J. Samuel White

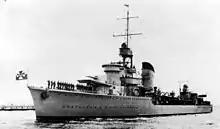
Polish destroyer ORP "Grom"

Naval vessels built by J. Samuel White (vessels in some classes also built by other shipbuilders) include (in date order):